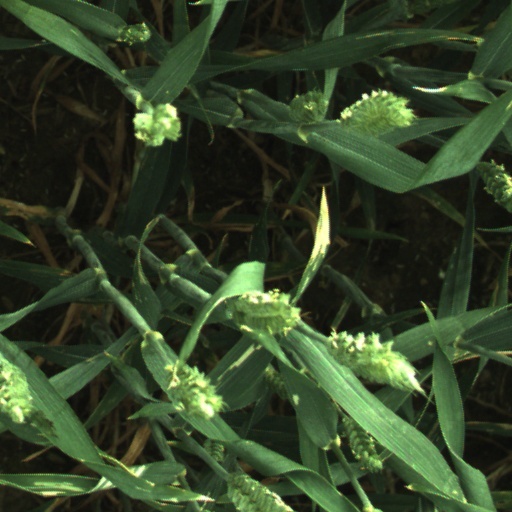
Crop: wheat